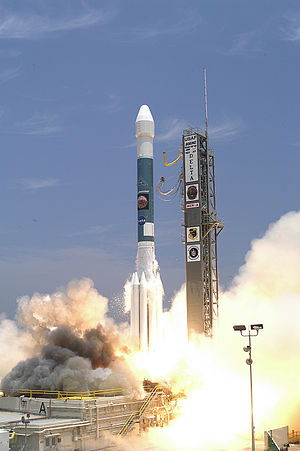
Mars Exploration Rovers / Rumfartøjernes design
Delta II-raketten.
Mars Exploration Rovers var to NASA fartøjer til ubemandede rummissioner. Projektet omfattede to robotter der kørte rundt på planeten Mars: